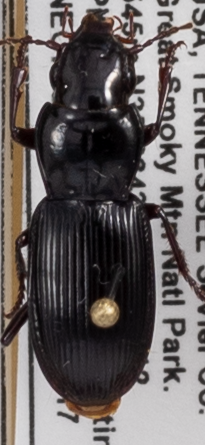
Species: Pterostichus acutipes acutipes
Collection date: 2021-08-17
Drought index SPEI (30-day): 1.32
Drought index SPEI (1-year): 1.13
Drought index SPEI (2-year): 2.09